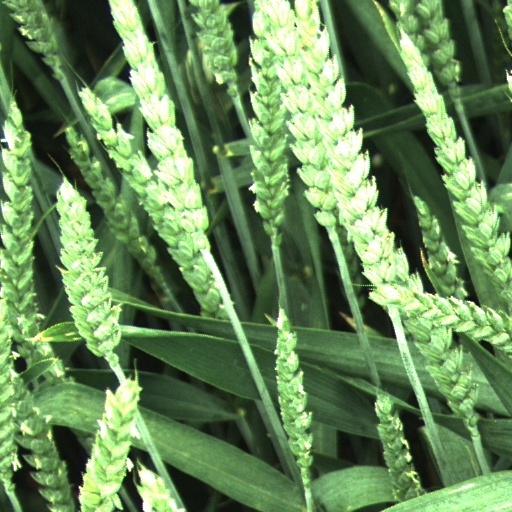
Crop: wheat